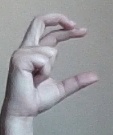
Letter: thal